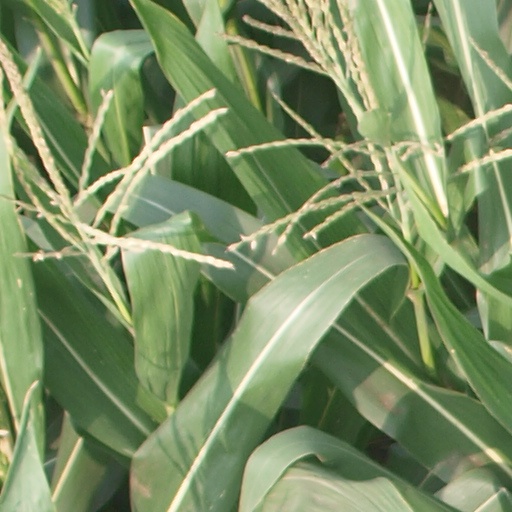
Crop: maize; corn